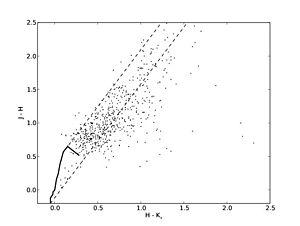
En astronomie des rayons X, le diagramme couleur-couleur est un diagramme représentant en abscisse la couleur molle d'un objet et en ordonnée sa couleur dure. C'est un analogue d'un diagramme qui représenterait, dans le domaine visible et ultraviolet proche, les indices de couleur V-R et U-B respectivement.